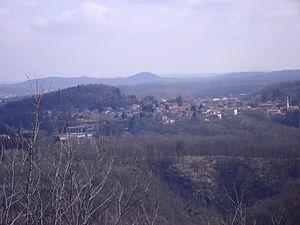
Valmorea est une commune italienne de la province de Côme dans la région Lombardie en Italie.